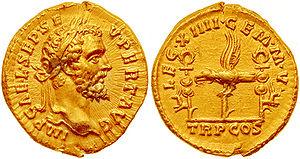
193 est une année commune commençant un lundi.
La Legio XIIII Gemina, devenue par la suite Legio XIIII Gemina Martia Victrix, est une légion romaine possiblement levée par Jules César avant la conquête des Gaules, détruite presque immédiatement, puis reconstituée avant le siège d’Alésia. Elle participa à presque toutes les batailles livrées par César durant la guerre civile.